SEPTA

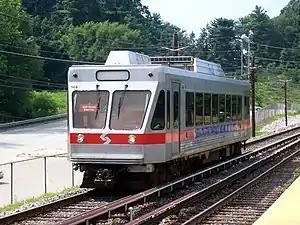
SEPTA's Norristown High Speed Line at the Gulph Mills station in Gulph Mills

The Victory District operates suburban bus and trolley or rail routes that are based at 69th Street Transportation Center in Upper Darby in Delaware County. Its rail routes comprise the Norristown High Speed Line (Route 100) that runs from 69th Street Transportation Center to Norristown Transportation Center and the Media–Sharon Hill Line (Routes 101 and 102). This district is the descendant of the Philadelphia Suburban Transportation Company, also known as the Red Arrow Lines. Some residents of the Victory District operating area still refer to this district as the "Red Arrow Division".